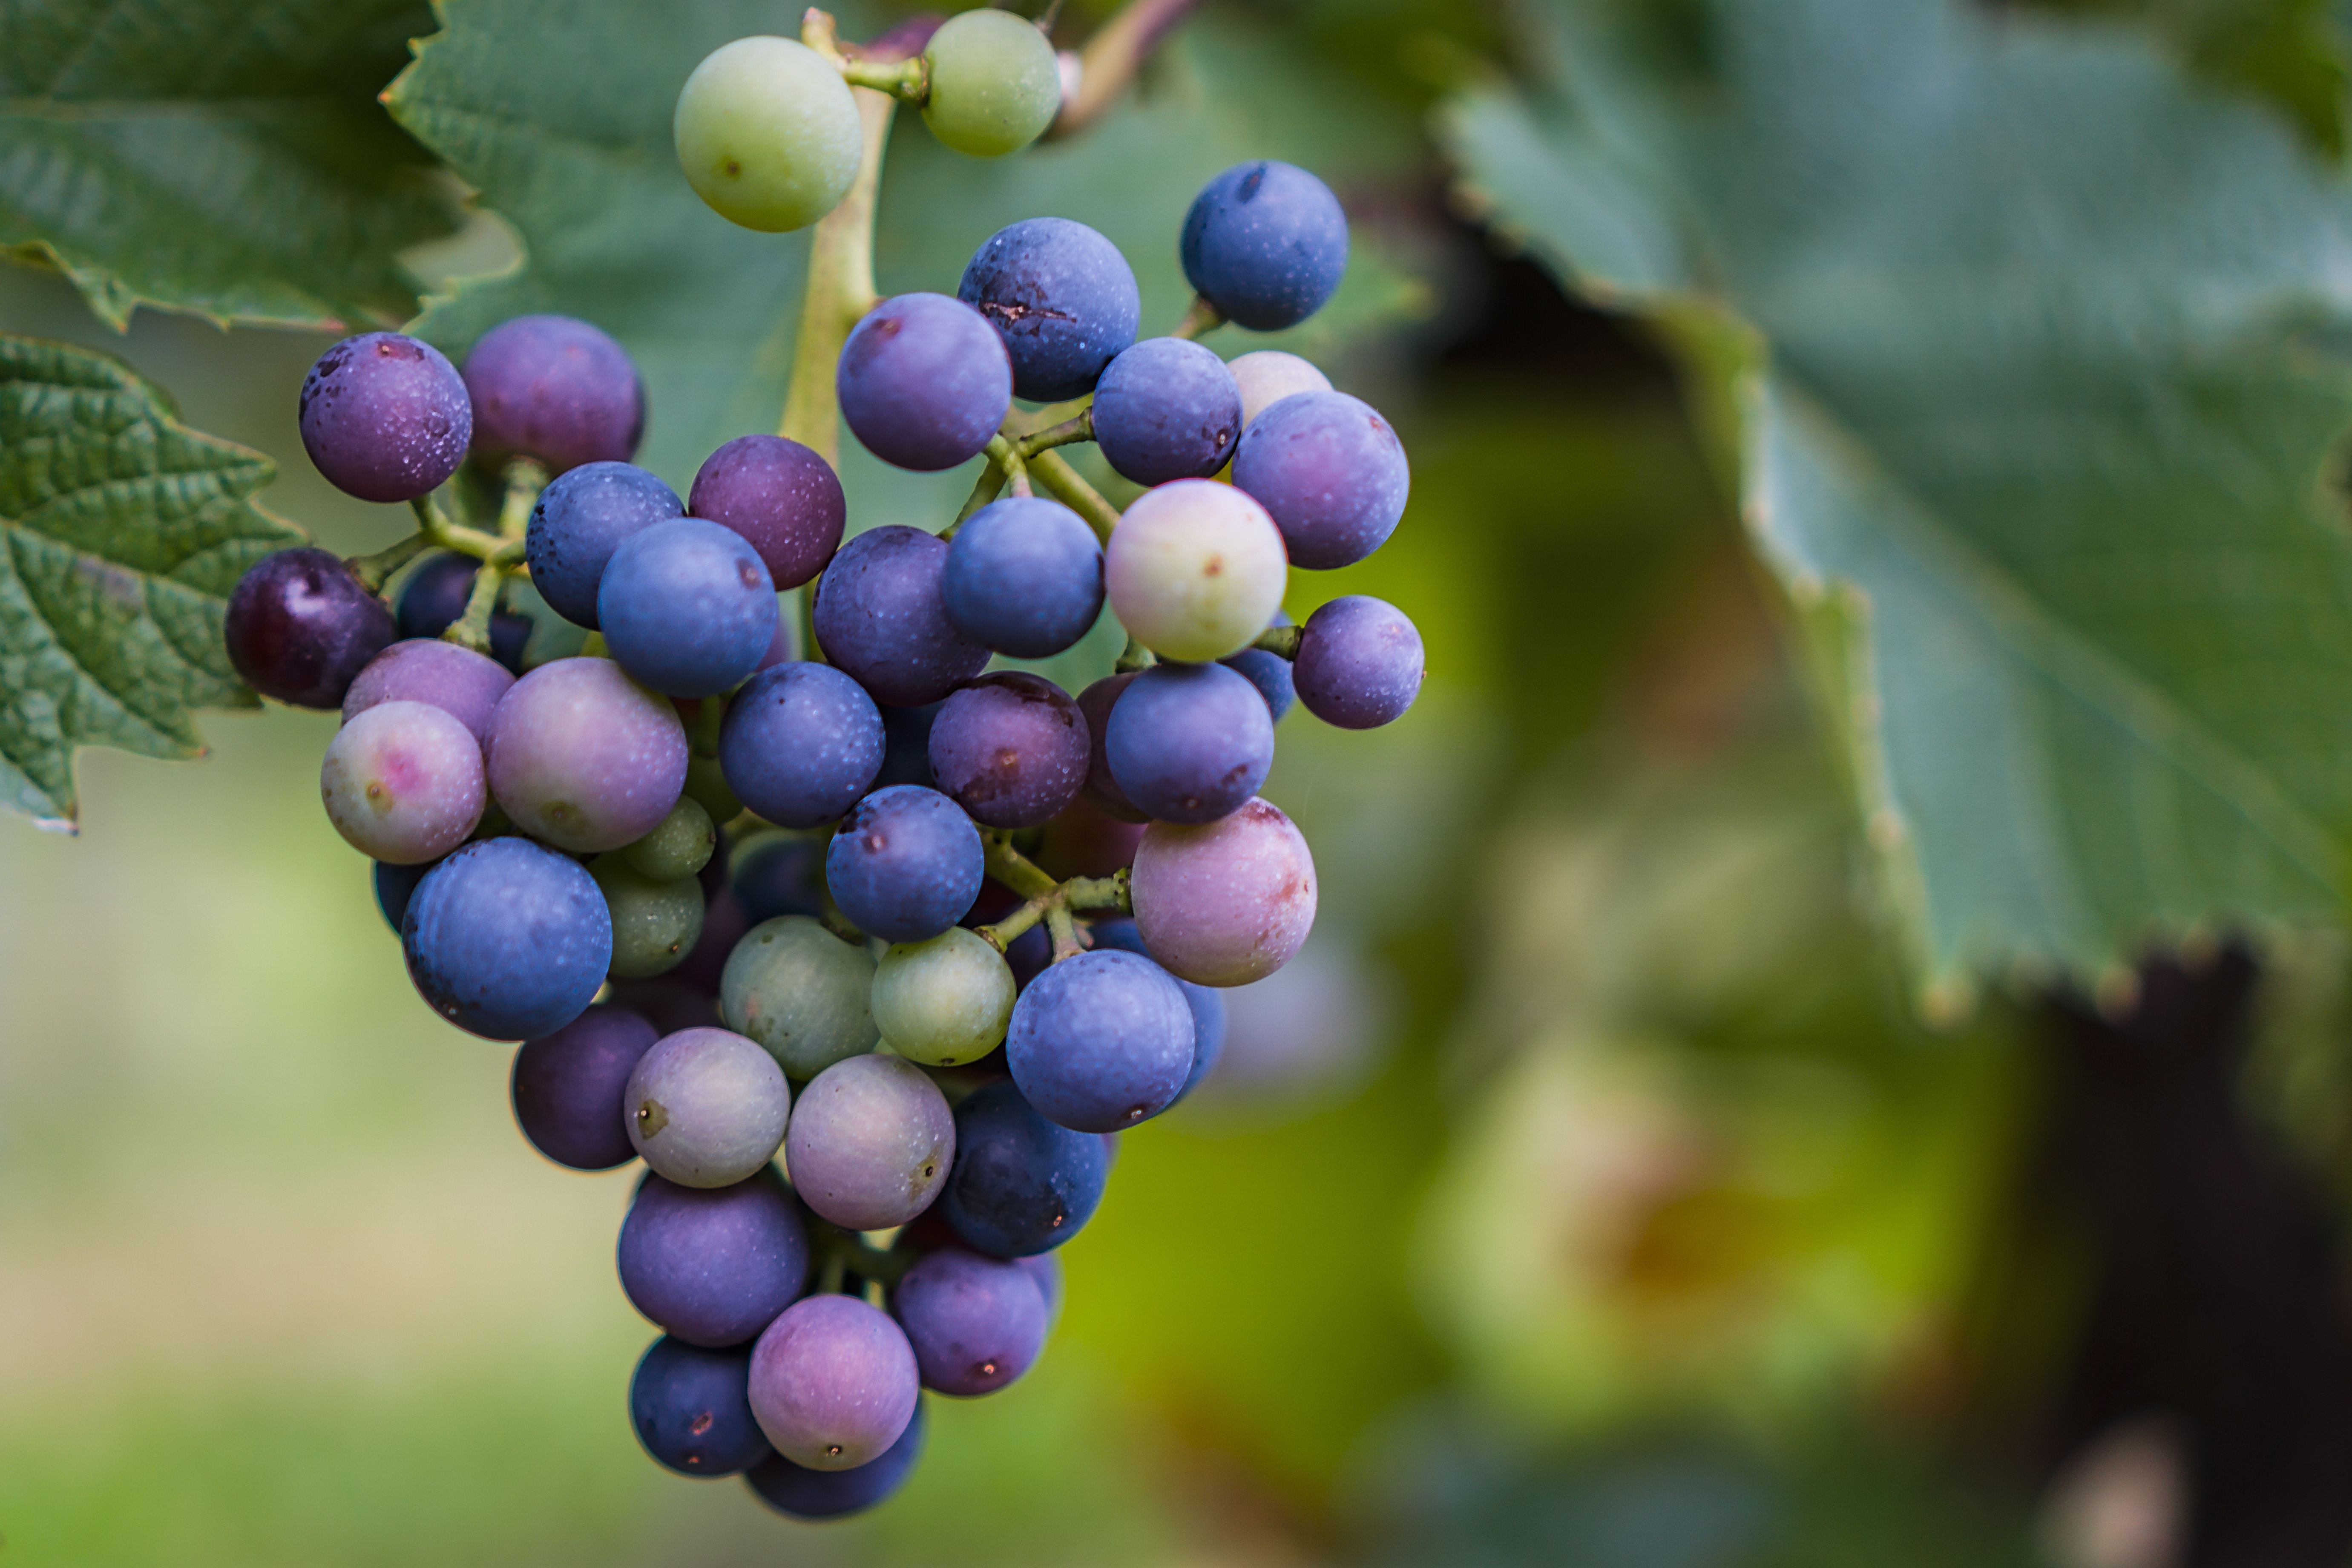
plant, grape, fruit, berry, flower, food, green, produce, botany, agriculture, flora, shrub, macro photography, flowering plant, vitis, land plant, grapevine family